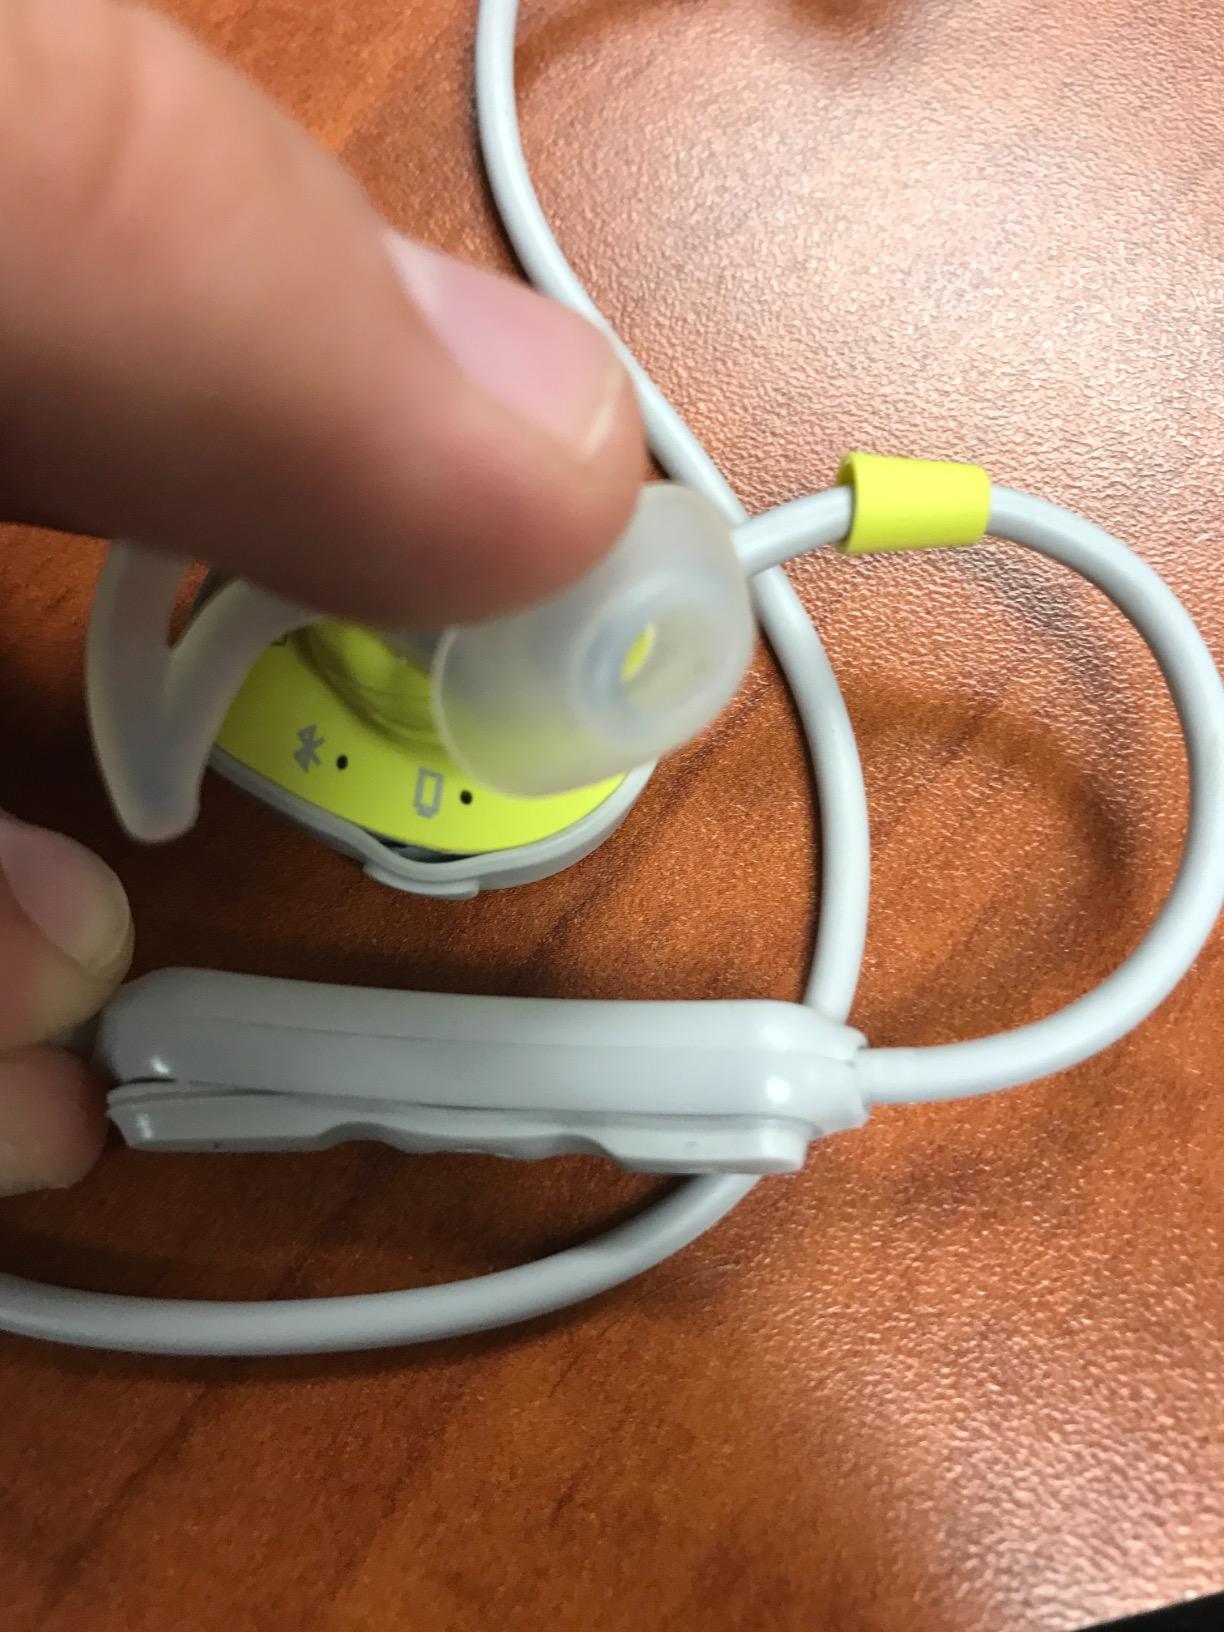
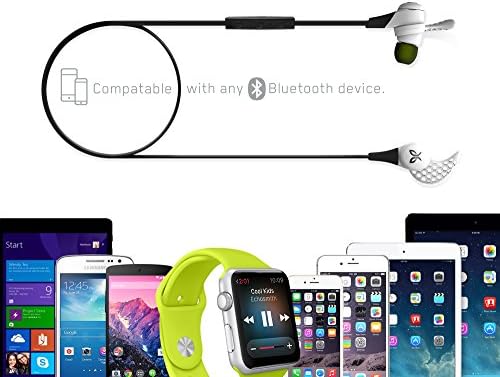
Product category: headphones
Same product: no